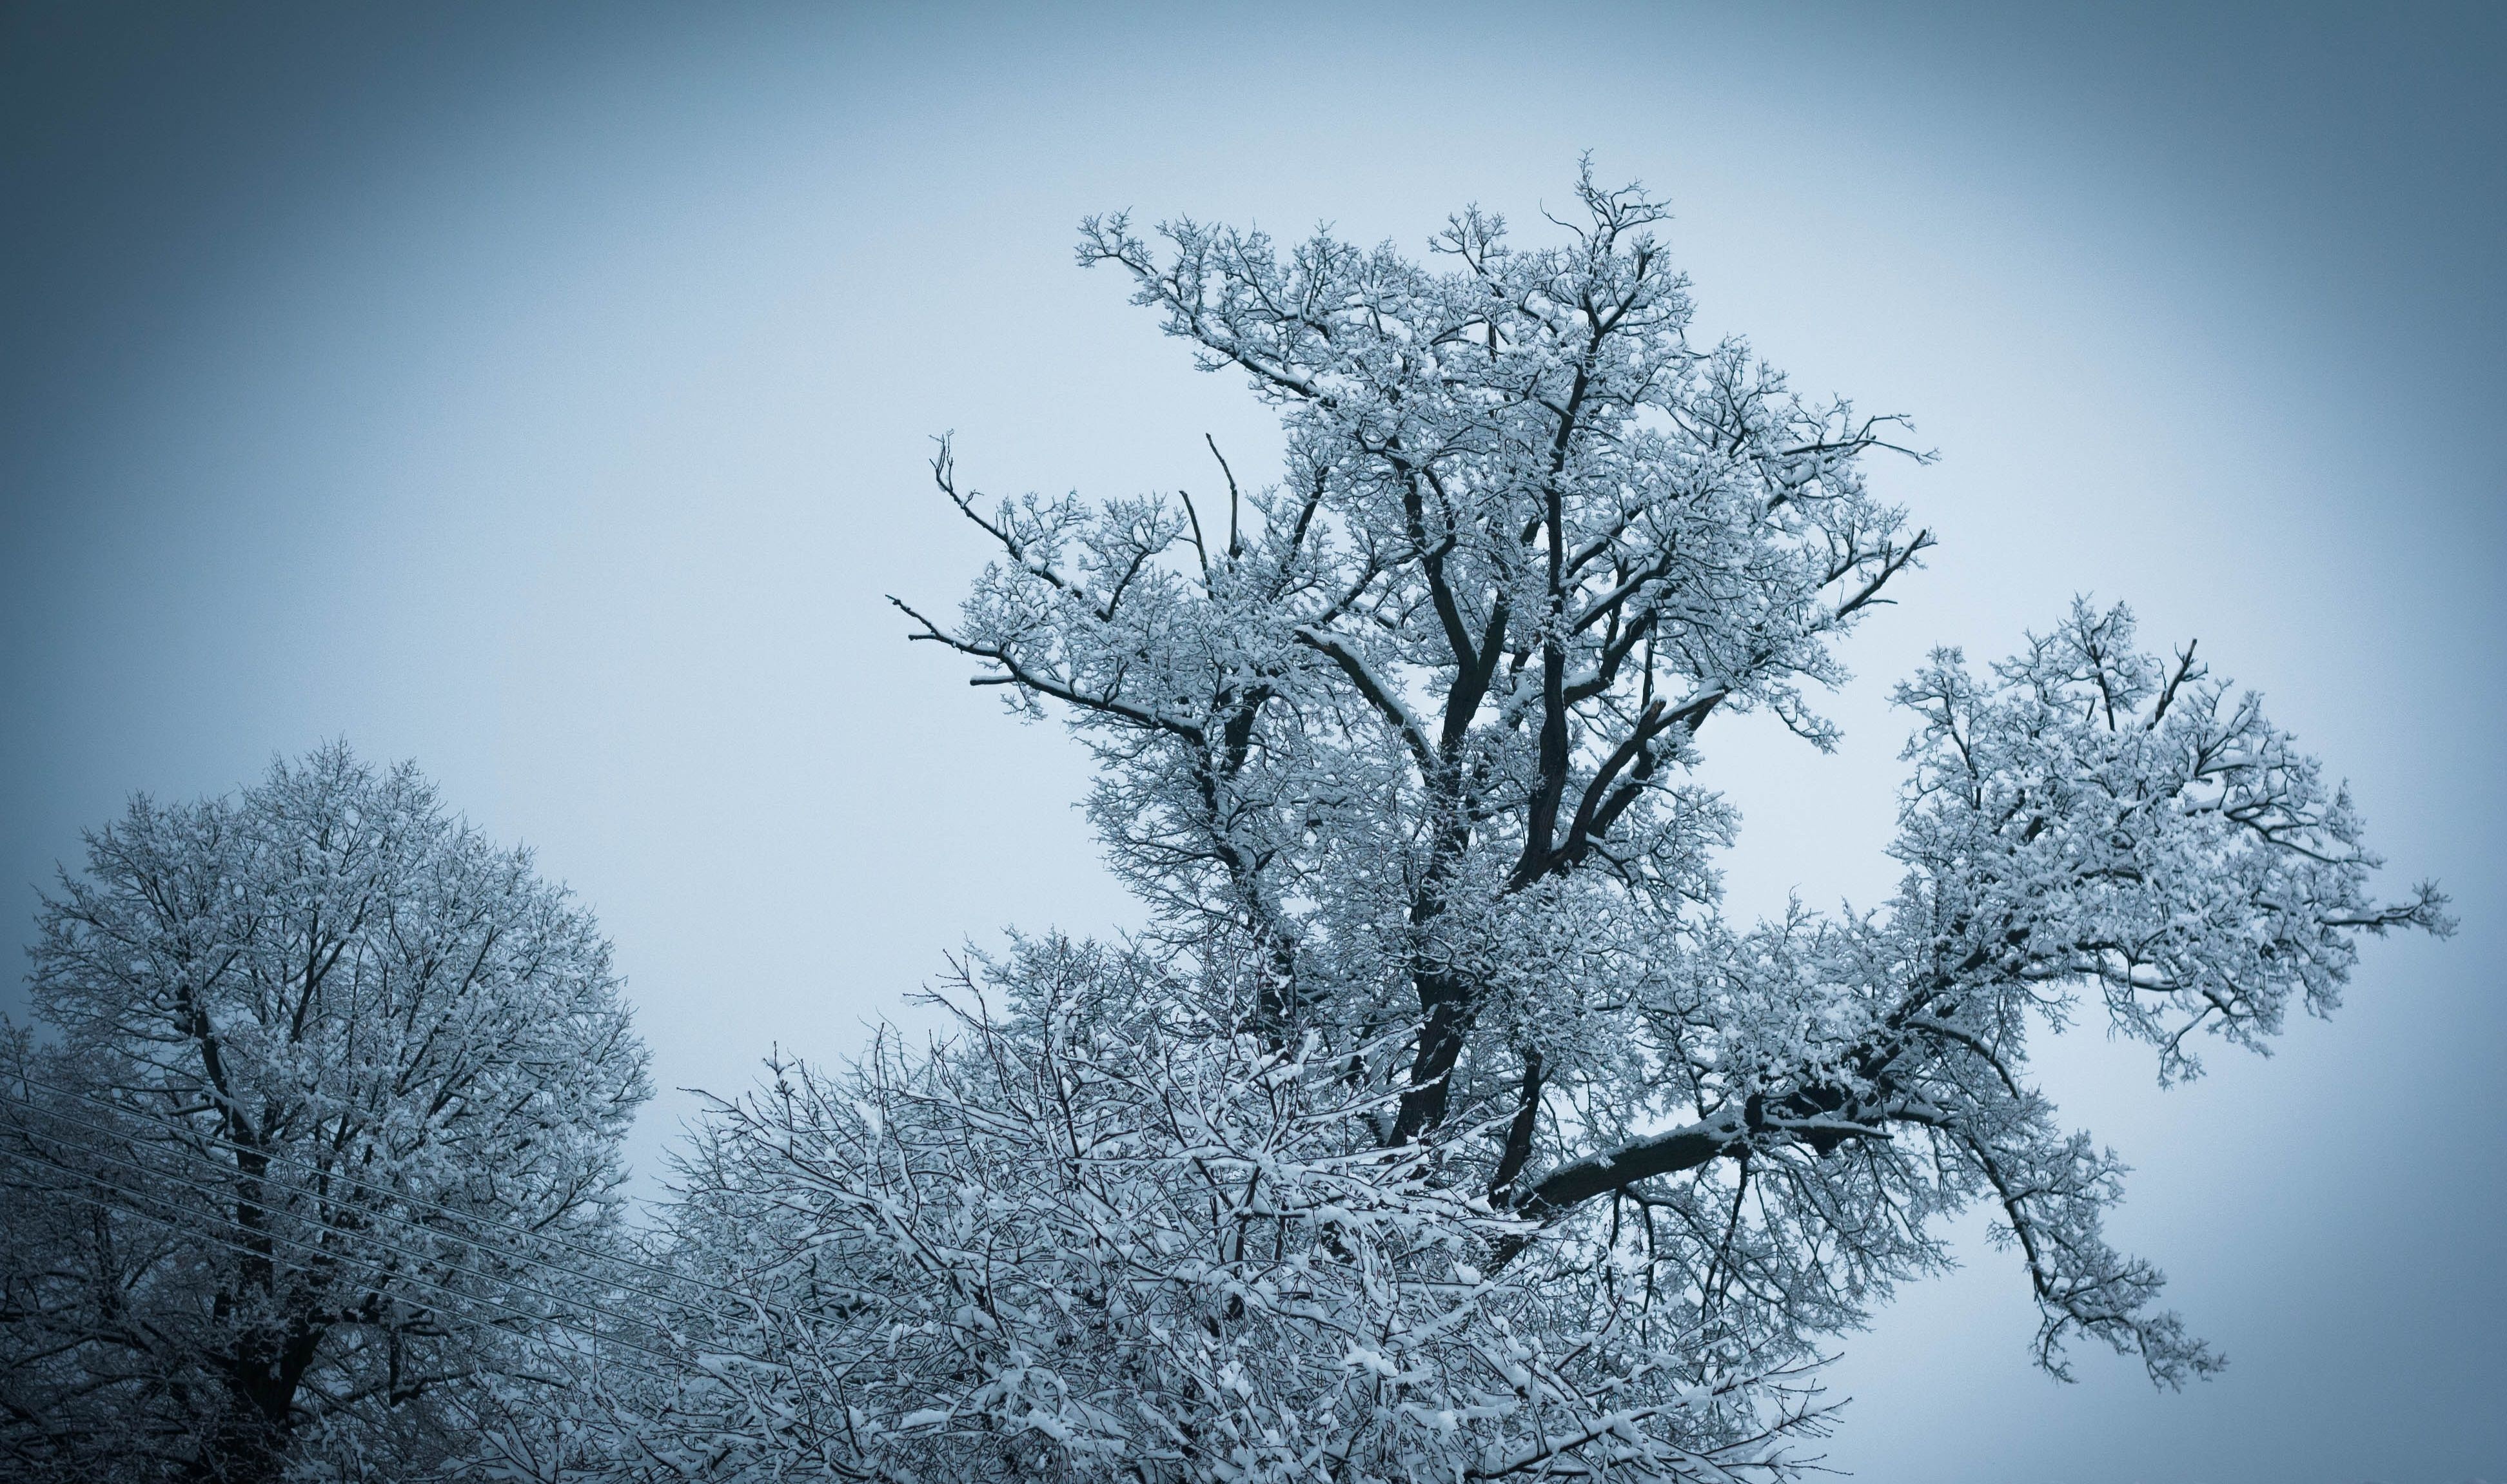
landscape, tree, nature, branch, snow, winter, cloud, plant, sky, white, morning, frost, atmosphere, weather, season, freezing, atmospheric phenomenon, woody plant